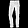
Label: Trouser